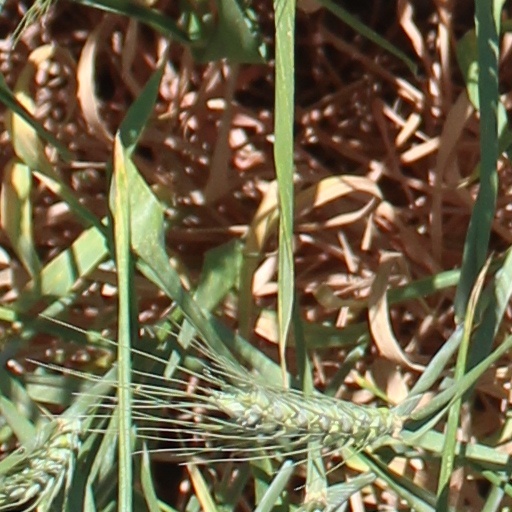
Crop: wheat